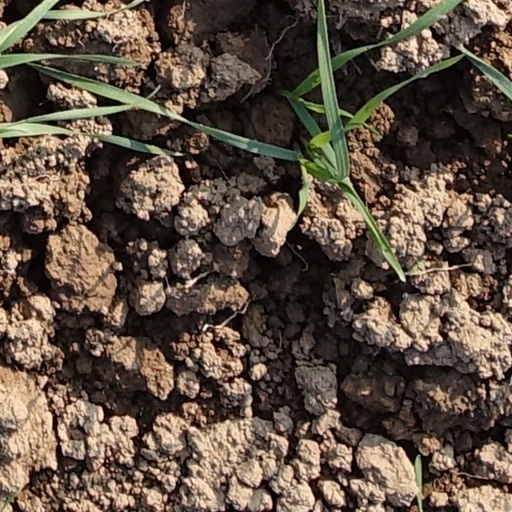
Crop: wheat